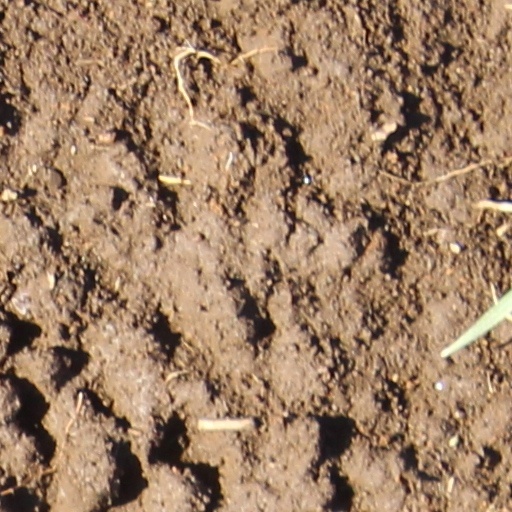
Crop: wheat